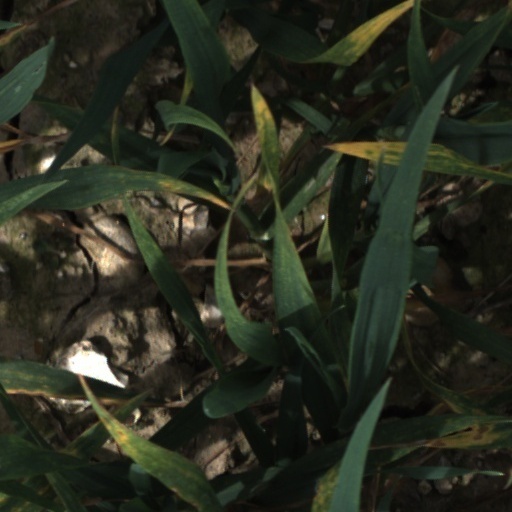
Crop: wheat